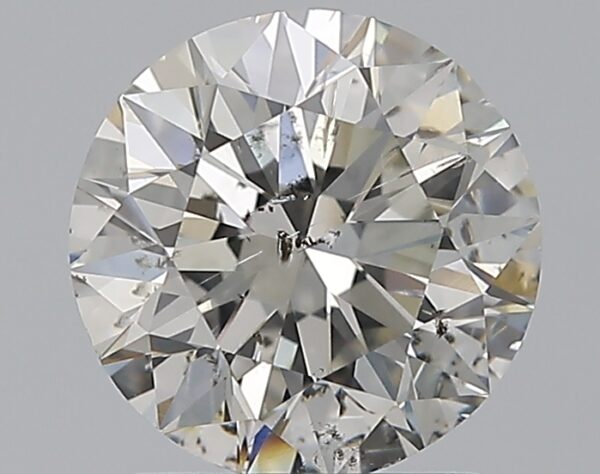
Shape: round
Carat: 1.51
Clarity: SI2
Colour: I
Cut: EX
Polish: EX
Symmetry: VG
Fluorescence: N
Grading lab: GIA
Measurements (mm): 7.24 x 7.28 x 4.59